70 Pine Street

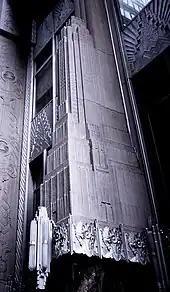
Detail of one of the entrance portals, which is decorated with a miniature model of the building

70 Pine Street has five entrances. Four primary entrances, two on Pine Street and two on Cedar Street, all lead to the main lobby. Another entrance on Pearl Street, which was formerly located under the Third Avenue elevated line, has a simpler design and leads to a lobby on the lower level. All of the streets adjoining the building are narrower than the typical street in Manhattan: Pine Street is wide, while Cedar Street is wide. Because of the slope of the terrain, the western entrances are at the same level as the street, and the eastern entrances are accessed by short flights of steps rising from the street. All four entrances are designed with Art Deco patterns.